Rapa Nui mythology

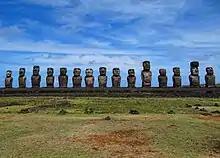
All the fifteen standing moai of Ahu Tongariki.

Rapa Nui mythology, also known as Pascuense mythology or Easter Island mythology, refers to the native myths, legends, and beliefs of the Rapa Nui people of Easter Island in the south eastern Pacific Ocean.